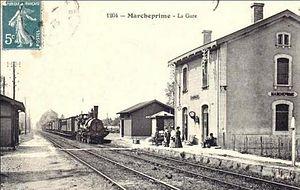
La gare de Marcheprime vers 1920
La gare de Marcheprime est une gare ferroviaire française située sur la commune de Marcheprime dans le département de la Gironde en région Nouvelle-Aquitaine.